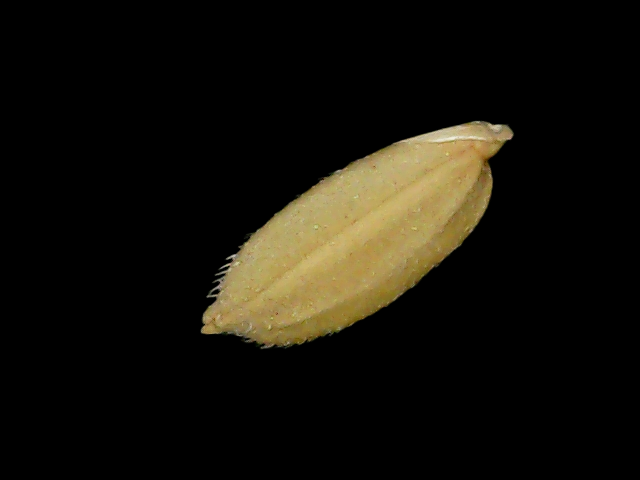
Rice variety: Bd52